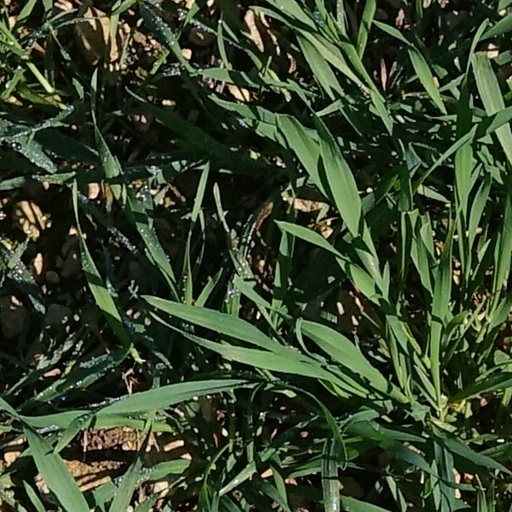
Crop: wheat